Gu Deng

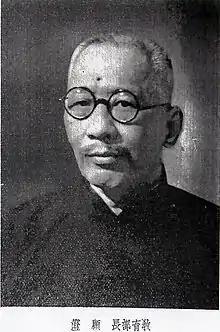

Gu Deng (Hepburn: Ko Cho; 1882 - 1947?) was a mathematician and politician at the end of Qing Dynasty and in the early Republic of China. His courtesy name was Yangwu.